Tsuzumigaura Station

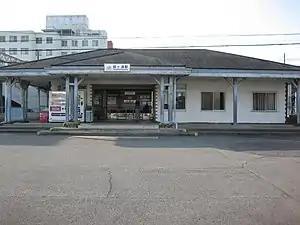
Tsuzumigaura Station

is a passenger railway station in located in the city of Suzuka, Mie Prefecture, Japan, operated by the private railway operator Kintetsu Railway.